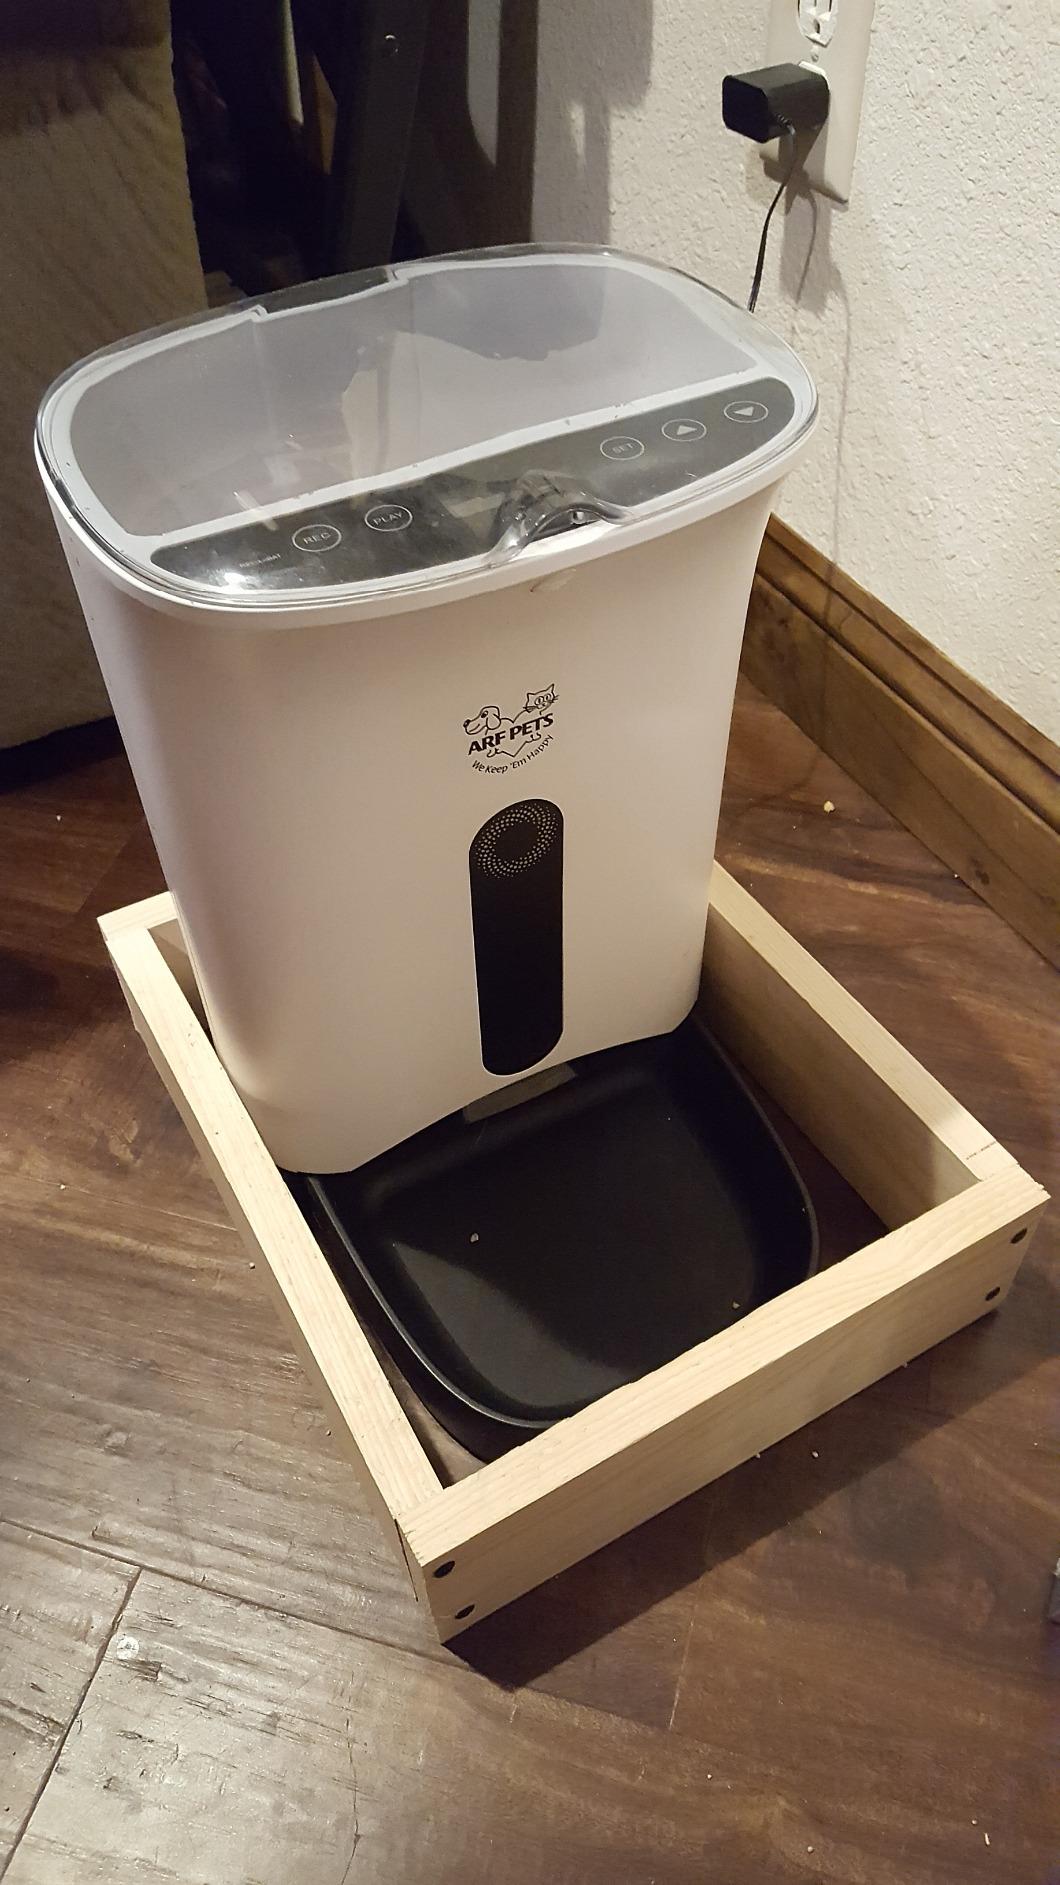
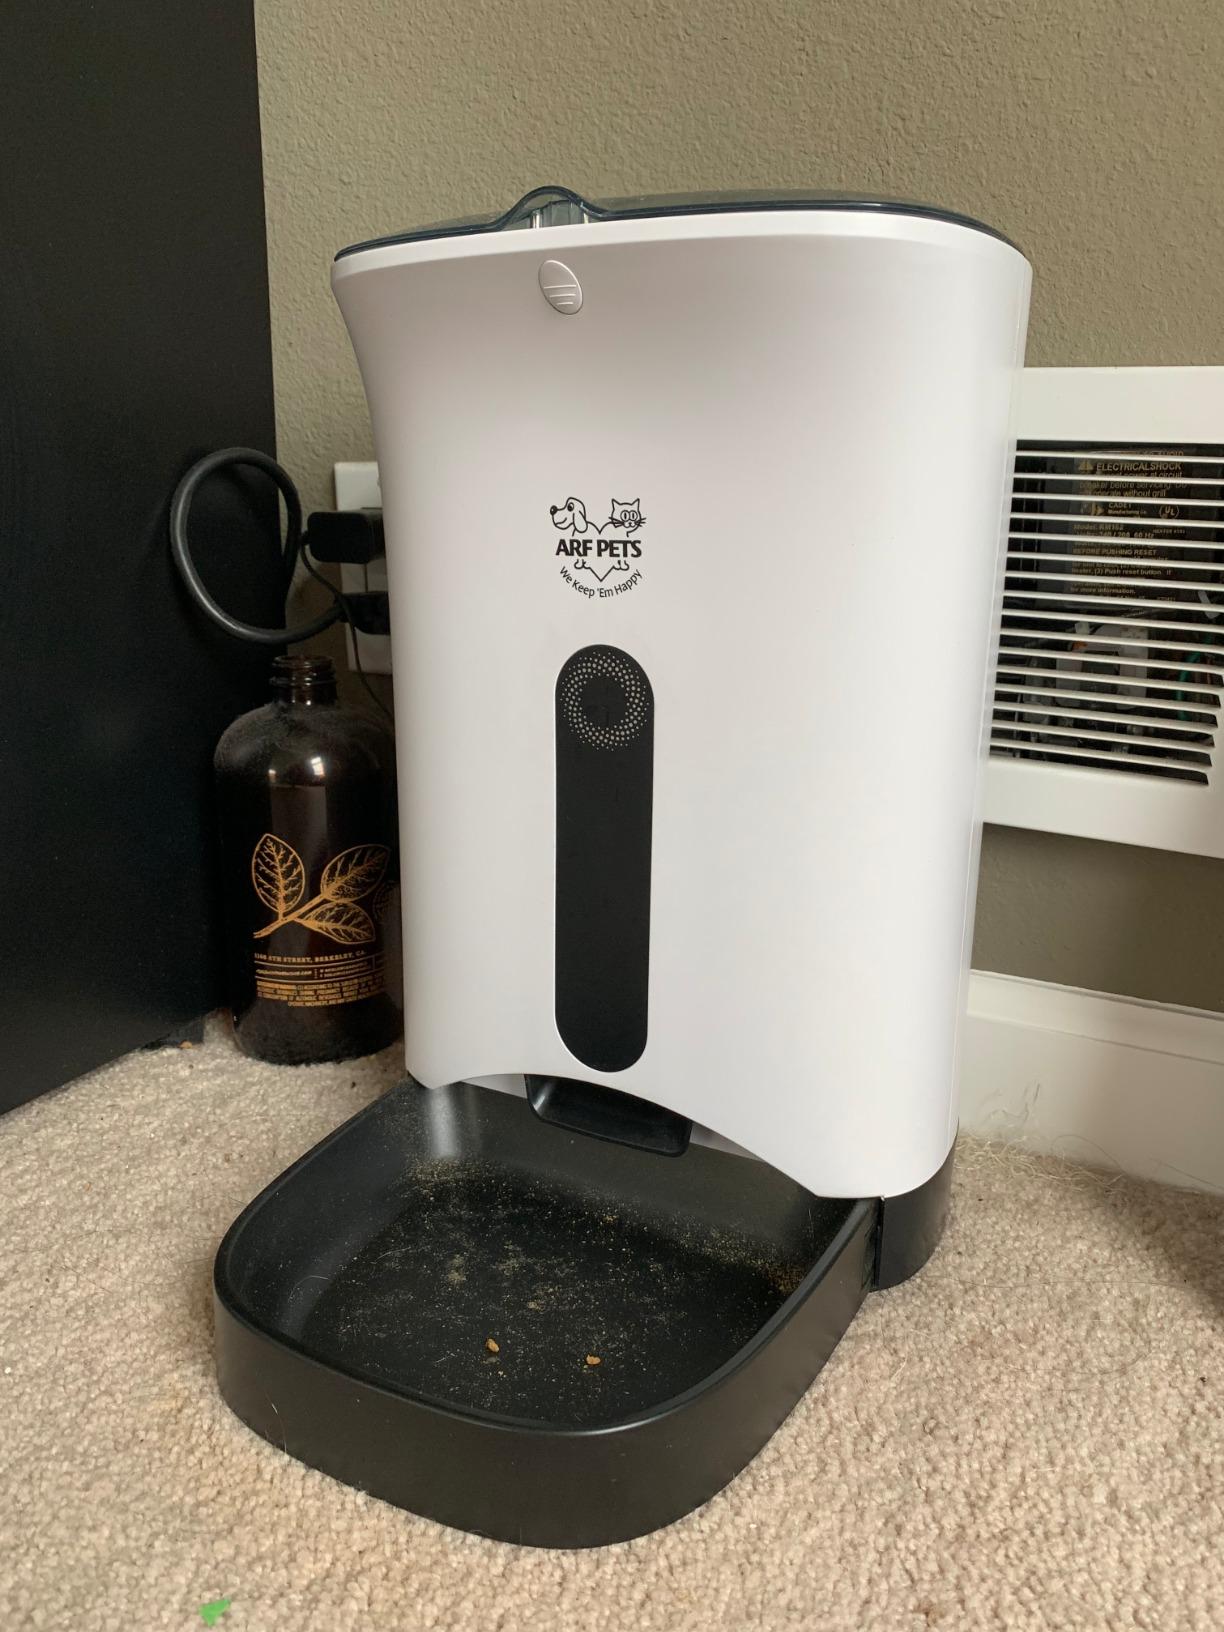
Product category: items_feeder
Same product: yes